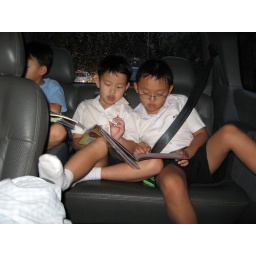
Solving the world's problems in the back seat of the car